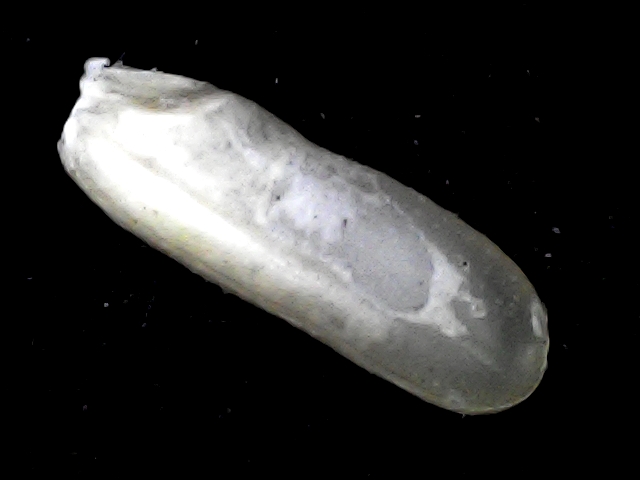
Rice variety: BD87